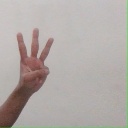
अक्षर: व